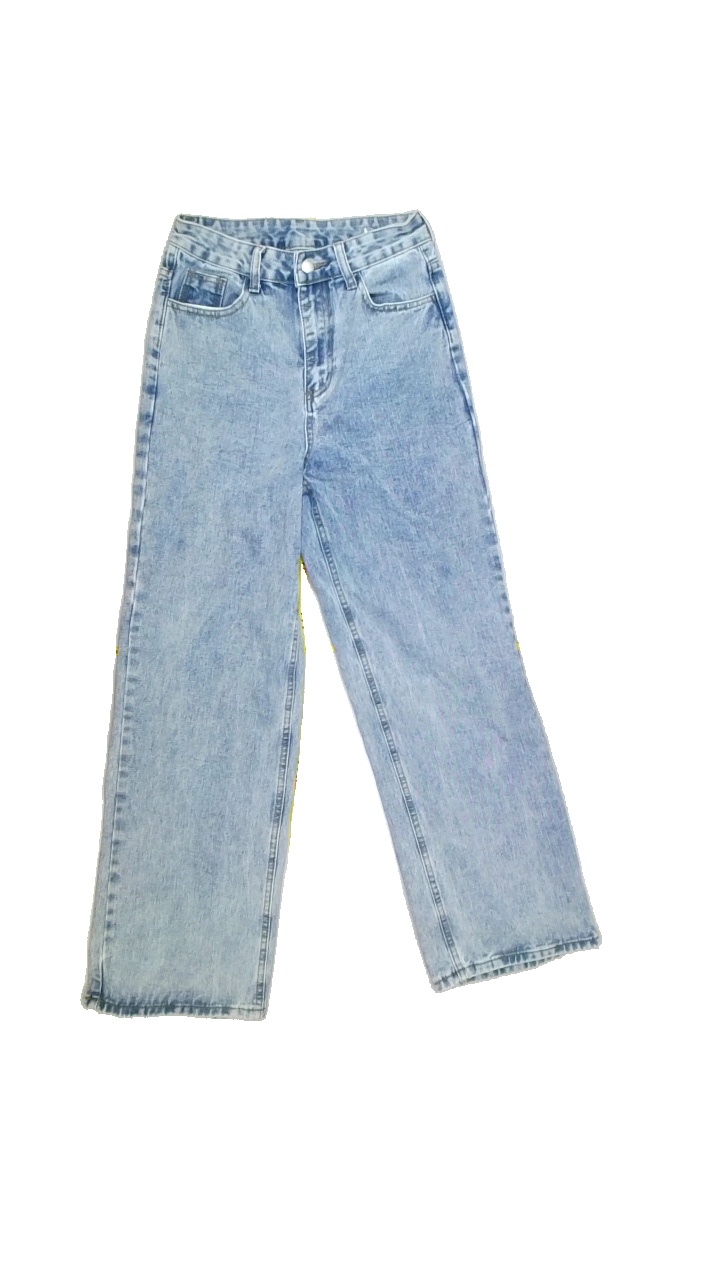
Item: Jeans (Ladies)
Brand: Shein
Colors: Blue
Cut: Loose
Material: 85%cotton 15%polyester
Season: Spring
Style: Denim
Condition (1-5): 4
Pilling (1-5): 4
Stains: Minor
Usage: Export
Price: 50-100